Lawrence Schiffman

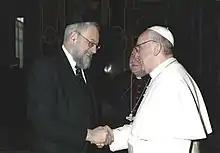
Lawrence Schiffman with Pope Francis

Schiffman is a member of the University's Center for Ancient Studies and Center for Near Eastern Studies. He served as president of the Association for Jewish Studies from 2000 to 2003. During the academic year 1989/90 he was a fellow of the Institute for Advanced Studies of the Hebrew University of Jerusalem as part of a research group dealing with the Dead Sea Scrolls. He was a member of the academic committee for the Summer, 1997 celebration of the fiftieth anniversary of the discovery of the Dead Sea Scrolls and the 2008 60th anniversary conference, both held in Jerusalem. He is a fellow of the American Academy for Jewish Research and a corresponding fellow of the Rennert Center for Jerusalem Studies at Bar-Ilan University. He has been chairman of the Columbia University Seminar for the Study of the Hebrew Bible. He is a member of the board of the World Union for Jewish Studies and the Society for Biblical Literature where he served as chairman of the Qumran section. He is a member of the Enoch seminar and of the advisory board of "Henoch". He is also chairman of the International Jewish Committee on Interreligious Consultations (IJCIC) and led an IJCIC delegation for a meeting with Pope Francis at the Vatican in June 2013, according to the World Jewish Congress.